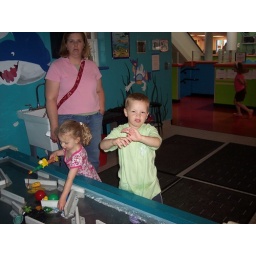
Sam (Age 5) and Sarah (Age 3) playing in the water table at Bristol's Children Museum